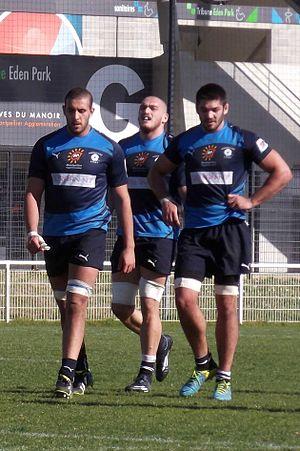
Match Espoirs MHR (mars 2014)
Kevin Gimeno, né le 11 septembre 1991, est un joueur de rugby à XV français. Il évolue au poste de troisième ligne aile.